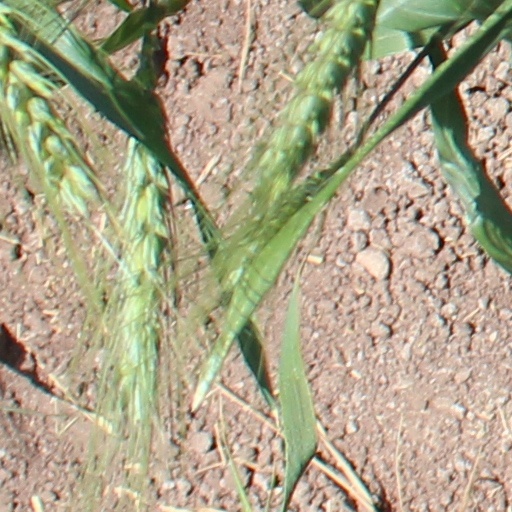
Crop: wheat